Austroposeidon

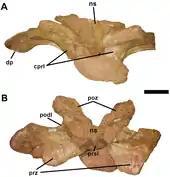
First dorsal vertebra

"Austroposeidon" is known from a single specimen, MCT 1628-R, which consists of portions of the cervical (neck), dorsal (back), and sacral (hip) vertebrae (including a cervical rib and one complete dorsal vertebra). The specimen was discovered in the Campanian-Maastrichtian Presidente Prudente Formation of the Bauru Group by palaeontologist Llewellyn Ivor Price in an outcrop along the Raposo Tavares Road in 1953, but the remains were not described until 2016. The animal was likely preserved by a crevasse splay on a floodplain, judging by the fine sandstone that the specimen was found in. Unfortunately, the site where the specimen was recovered has now been lost to urban development after Felipe Medeiros Simbras was unable to locate the site.